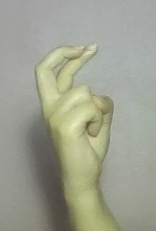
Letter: zay